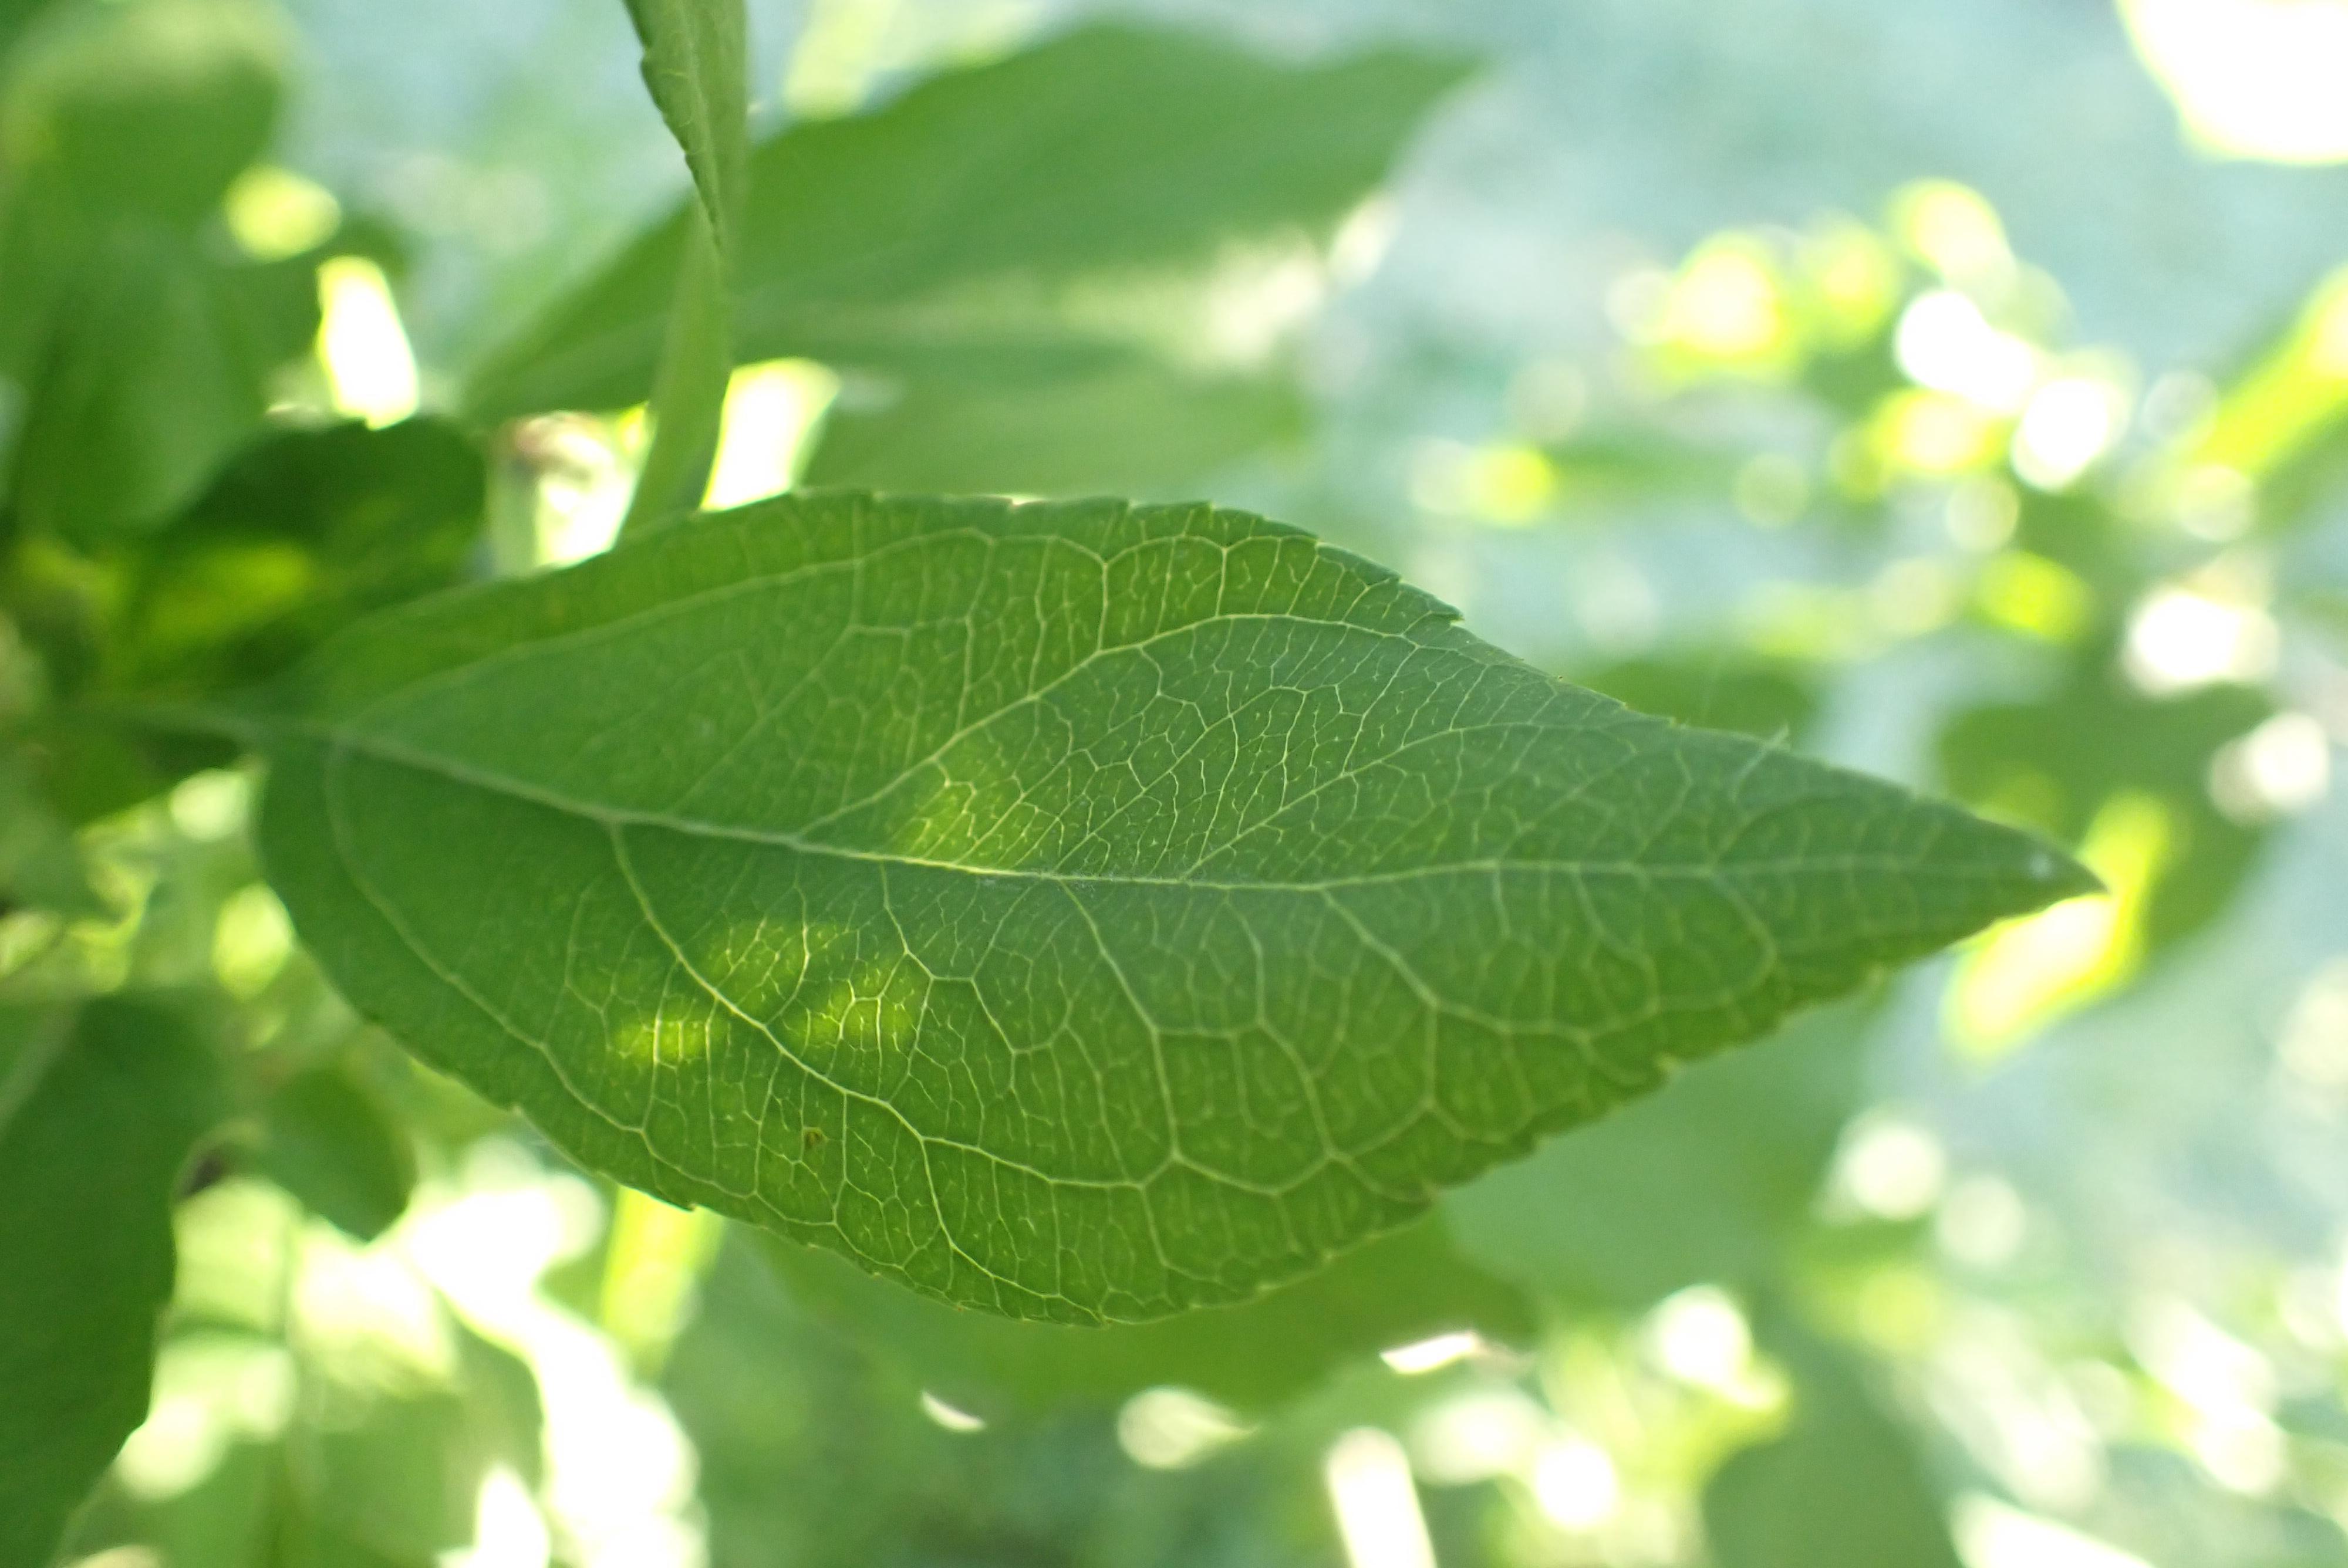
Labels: healthy